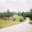
Label: road